History of cannons

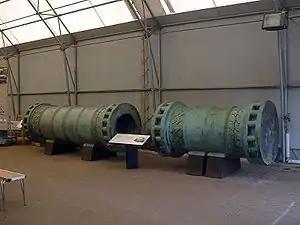
The Dardanelles Gun, a 1464 Ottoman bombard

According to historian Ahmad Y. al-Hassan, during the Battle of Ain Jalut in 1260, the Mamluks used a cannon against the Mongols. He claims that this was "the first cannon in history" and used a gunpowder formula almost identical to the ideal composition for explosive gunpowder. He also argues that this was not known in China or Europe until much later. Hassan further claims that the earliest textual evidence of cannons is from the Middle East, based on earlier originals which report hand-held cannons being used by the Mamluks at the Battle of Ain Jalut in 1260. However, Hassan's claims contradict earlier claims from the historians David Ayalon, Iqtidar Alam Khan, Joseph Needham, Tonio Andrade and Gabor Ágoston. Khan (1996) argued that it was the Mongols who introduced gunpowder to the Islamic world, and believed cannons only reached Mamluk Egypt in the 1370s. According to Needham (1986), the term "midfa", dated to textual sources from 1342 to 1352, did not refer to true hand-guns or bombards, and contemporary accounts of a metal-barrel cannon in the Islamic world do not occur until 1365. Similarly, Andrade dates the textual appearance of cannons in middle eastern sources to the 1360s. Gabor Ágoston and David Ayalon believed the Mamluks had certainly used siege cannons by the 1360s, but earlier uses of cannons in the Islamic World are vague with a possible appearance in the Emirate of Granada by the 1320s and 1330s, however evidence is inconclusive.